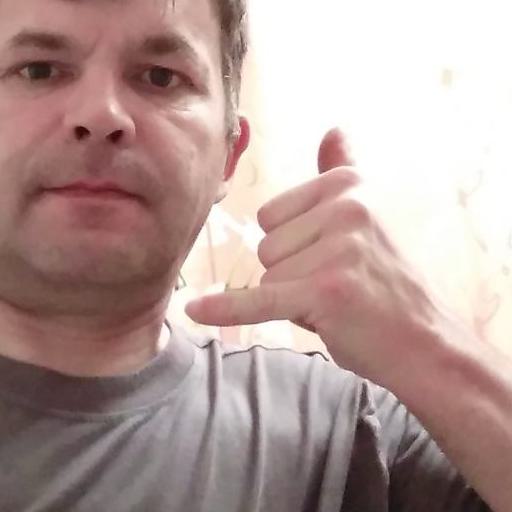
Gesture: call